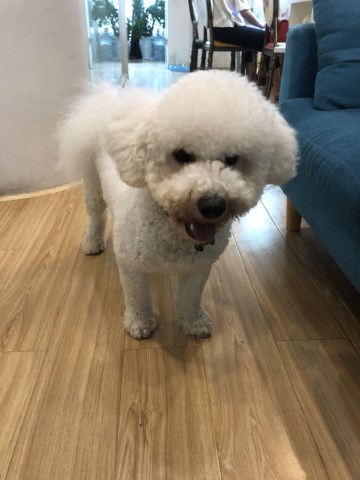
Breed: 3083-n000117-Bichon_Frise